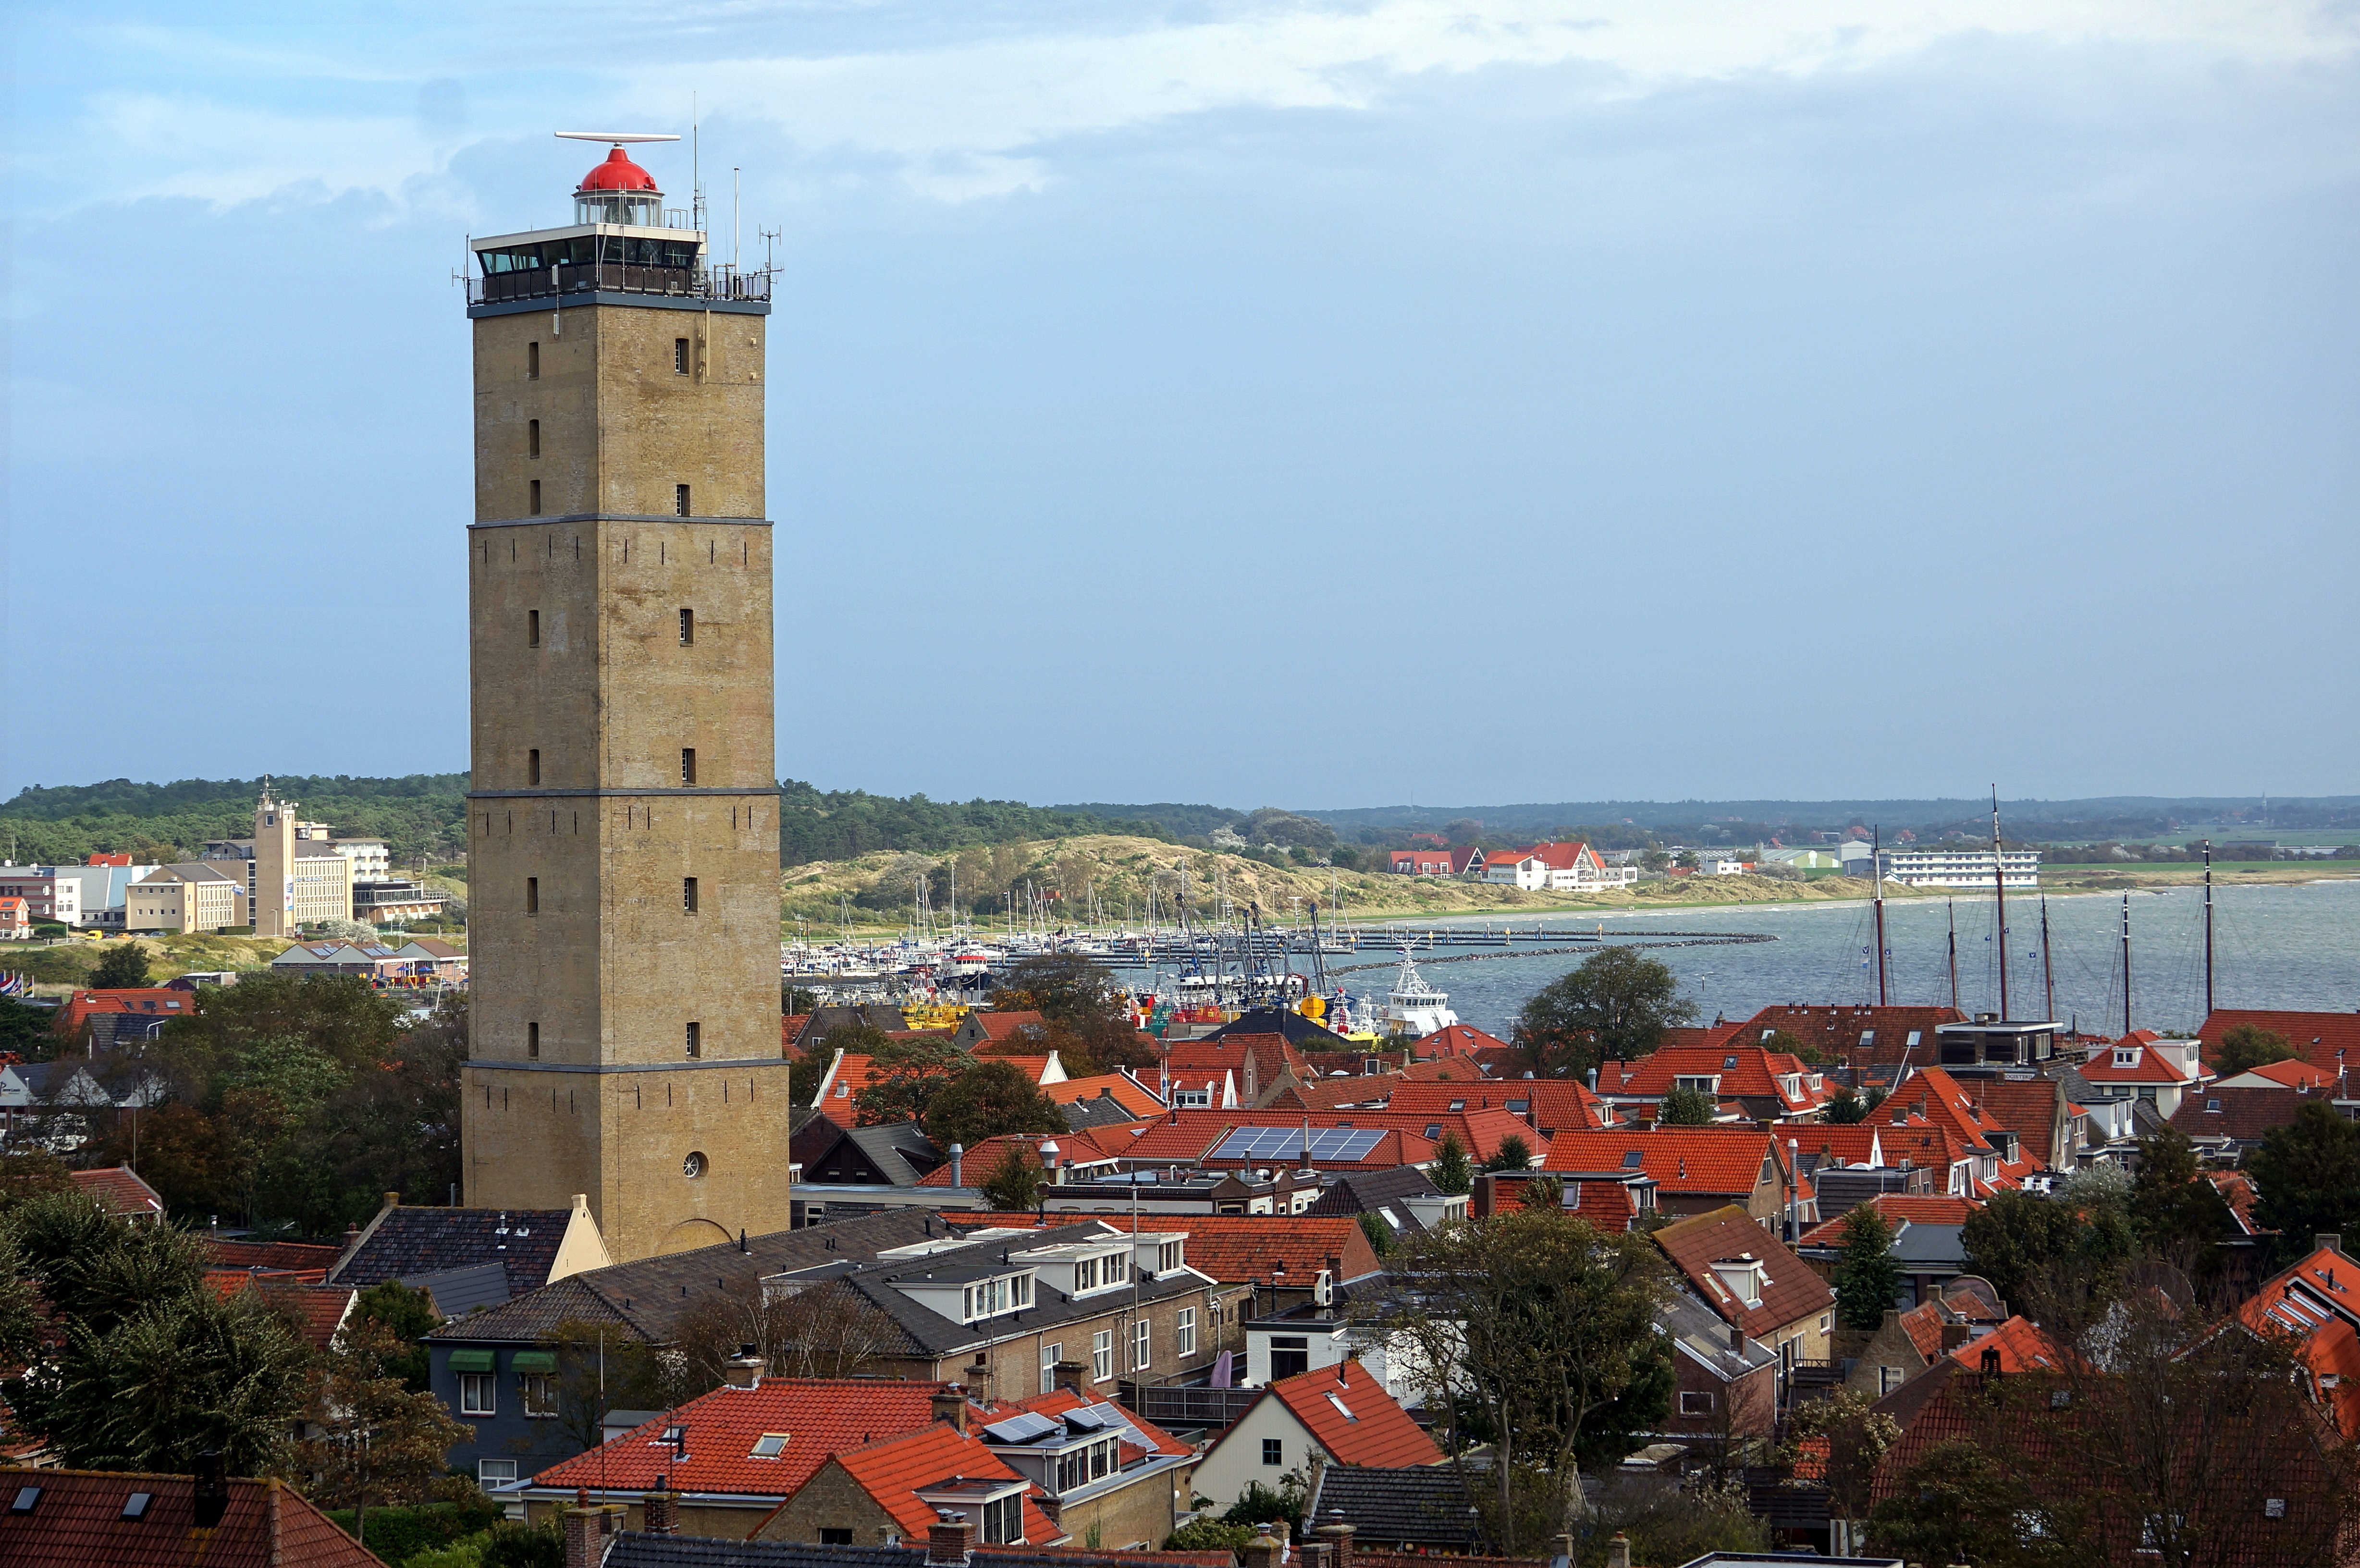
sea, coast, town, cityscape, panorama, downtown, summer, tower, bay, landmark, tourism, terschelling, west frisian islands